De Havilland Canada DHC-1 Chipmunk

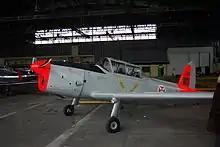
de Havilland DHC-1 Chipmunk T.20 (not modernized), in Portuguese Air Force original colours

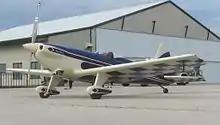
Super Chipmunk (fixed gear)

Of the 113 Chipmunks that entered RCAF service, 79 were assigned to serve as "ab initio" trainers, while 34 were assigned to flying clubs for use in refresher training for RCAF Reserve pilots. The type remained in use as a trainer until the early 1970s, the last example being retired from service by the Canadian Armed Forces in 1972, three years after unification of the Canadian Armed Forces. The Chipmunk's long service was due, in part, to its fully aerobatic capabilities and superb flying characteristics, which had contributed towards pilots frequently referring to it as being "a delight to fly".